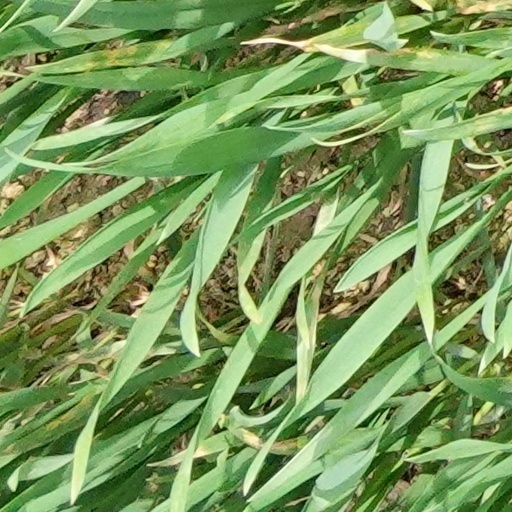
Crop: wheat